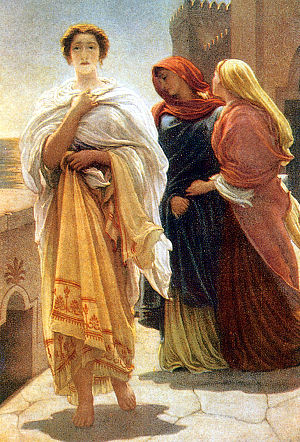
Frederic Leighton / Galleri
Sir Frederick Leighton var en engelsk maler og billedhugger.